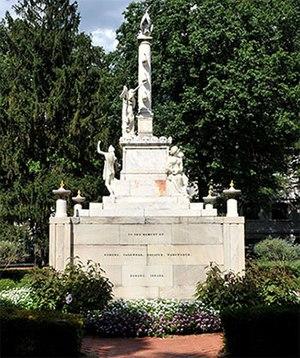
La ville de Washington compte de nombreuses sculptures en plein air. La Smithsonian Institution en compte près de 900 dans son inventaire. En plus des plus célèbres monuments et mémoriaux de la capitale, de nombreuses personnalités reconnues comme des héros nationaux ont été honorées, à titre posthume, une statue les représentant dans un parc ou une place publique. Certains de ces personnages de l'histoire américaine sont représentés plusieurs fois dans la capitale. Abraham Lincoln, par exemple, est représenté par au moins trois sculptures, dont celles au Lincoln Memorial, au Lincoln Park, et à l'ancienne Cour supérieure du district de Columbia. Plusieurs personnalités internationales, telles Mohandas Karamchand Gandhi, ont également été immortalisées par des statues. D'autres figures humaines ne font référence à aucun personnage historique telle par exemple la statue de la Liberté qui ne doit pas être confondue avec la statue de la Liberté à New York, statue allégorique de 19 ½ pieds de haut qui repose au sommet du dôme du Capitole.